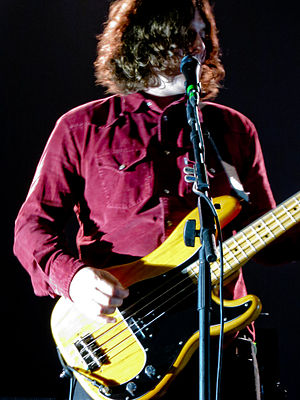
Nick O'Malley
O'Malley i 2012 med Arctic Monkeys i Madison Square Garden.
Nick O' Malley, engelsk musiker, er bassist i bandet Arctic Monkeys. Han erstattede Andy Nicholson som bassist i 2007.